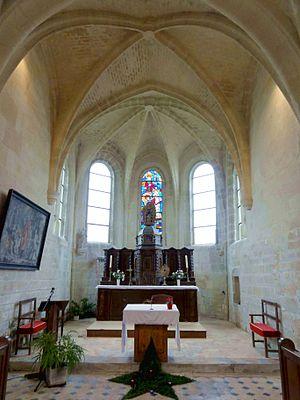
Chœur, vue vers l'est.
L'église Notre-Dame d'Armancourt est une église catholique située à Armancourt, dans le département de l'Oise. Elle a été construite en plusieurs étapes entre le second quart du XVIᵉ siècle et le début XVIIᵉ siècle, dans le style gothique flamboyant. Contrairement à l'usage général, la nef a été construite avant le chœur, dont les fenêtres en plein cintre annoncent la Renaissance. Le portail occidental est également de style Renaissance, ce qui donne à penser qu'il a été ajouté après coup. C'est peut-être également le cas des voûtes du collatéral, où l'on voit gravée la date de 1614. L'église se remarque par sa situation pittoresque, son homogénéité relative, son appareil solide en pierre de taille, et par son plan dissymétrique. Il ne comporte qu'un unique collatéral, au sud, mais le transept déborde autant au sud qu'au nord, car son bras méridional est d'autant plus profond que le collatéral est large. Cependant, l'église est de faible intérêt architectural, et ses seuls éléments de décoration sont le portail, les réseaux de certaines fenêtres, et certaines clés de voûte.